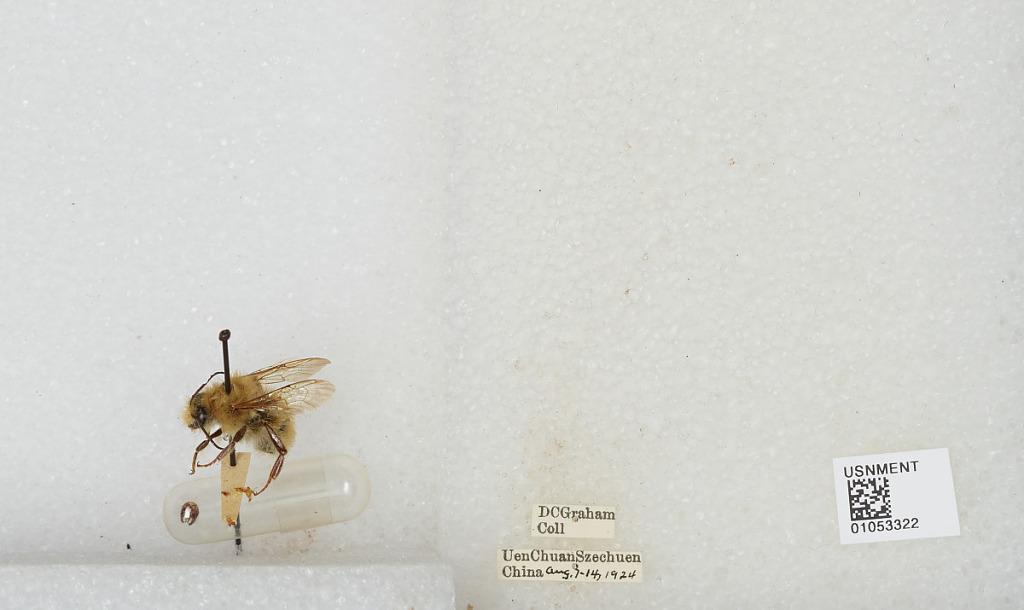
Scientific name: Bombus sp.
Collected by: D. Graham
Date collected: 1924-8-7
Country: China
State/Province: Sichuan
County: Wenchuan Xian
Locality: Wenchuan Xian